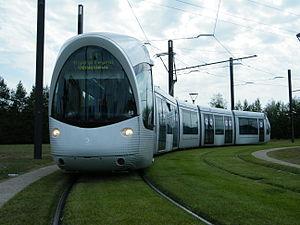
Cette rame de tramway est au tiroir de retournement, au terminus de la ligne T4 TCL, à Feyzin. Elle s'apprête à repartir dans l'autre sens.
La ligne 4 du tramway de Lyon, plus simplement nommée T4, est une ligne de tramway de la métropole de Lyon ouverte le 20 avril 2009. Elle relie actuellement la clinique de Feyzin au campus scientifique de La Doua situé sur la commune de Villeurbanne où elle partage ses infrastructures avec la ligne T1. La ligne transporte quotidiennement 85 000 passagers en moyenne.